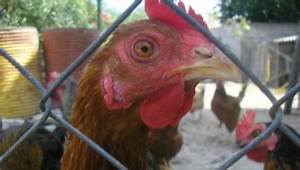
Label: chicken